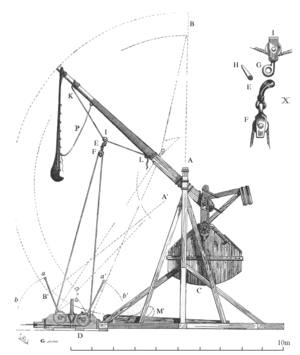
Slynge (våben) / Typer / Krigsmaskiner
Illustration af en blide
En slynge er et våben hvormed man kan kaste projektiler af sten, bly eller brændt ler.